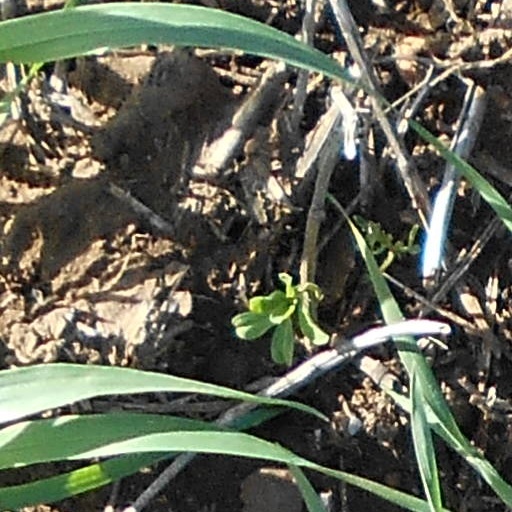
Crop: wheat